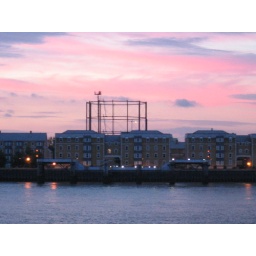
red sky over the thames again